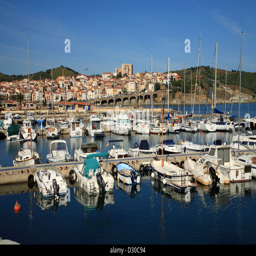
boats in the marina ofa city in the town